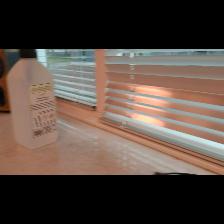
Label: NonHuman